Cisalpine Republic

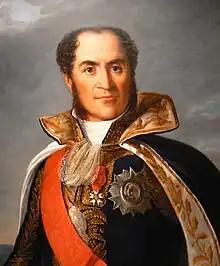
General Brune attempted a "coup d'état" in autumn 1798.

The first constitution did not have a long life. On 14 Fructidor, year VI (31 August 1798), the French ambassador (who was only thirty years old) dismissed the Directory, and the next day he promulgated a new constitution with a stronger executive power.